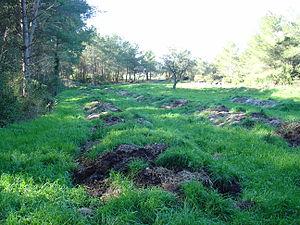
Compostage en andain - Château Romanin, Baux de Provence. France
L’agriculture biodynamique, aussi appelée communément biodynamie, est un système de production agricole magique issu du courant ésotérique de l'anthroposophie. Ses bases dogmatiques ont été posées par Rudolf Steiner dans une série de conférences données aux agriculteurs en 1924 et développées ensuite par des agriculteurs anthroposophes. L'agriculture biodynamique de Steiner ne donne aucun mécanisme explicatif, et son fondateur refuse la méthode expérimentale, en appelant uniquement à la foi de ceux qui voudront bien le croire.